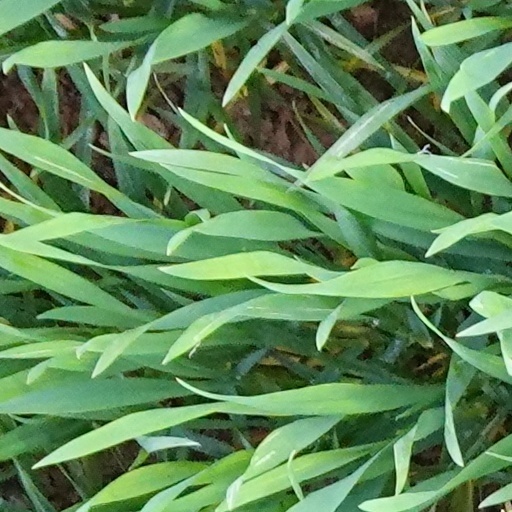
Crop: wheat